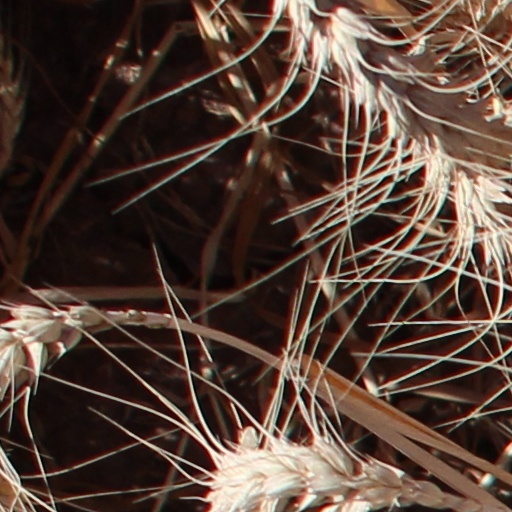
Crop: wheat